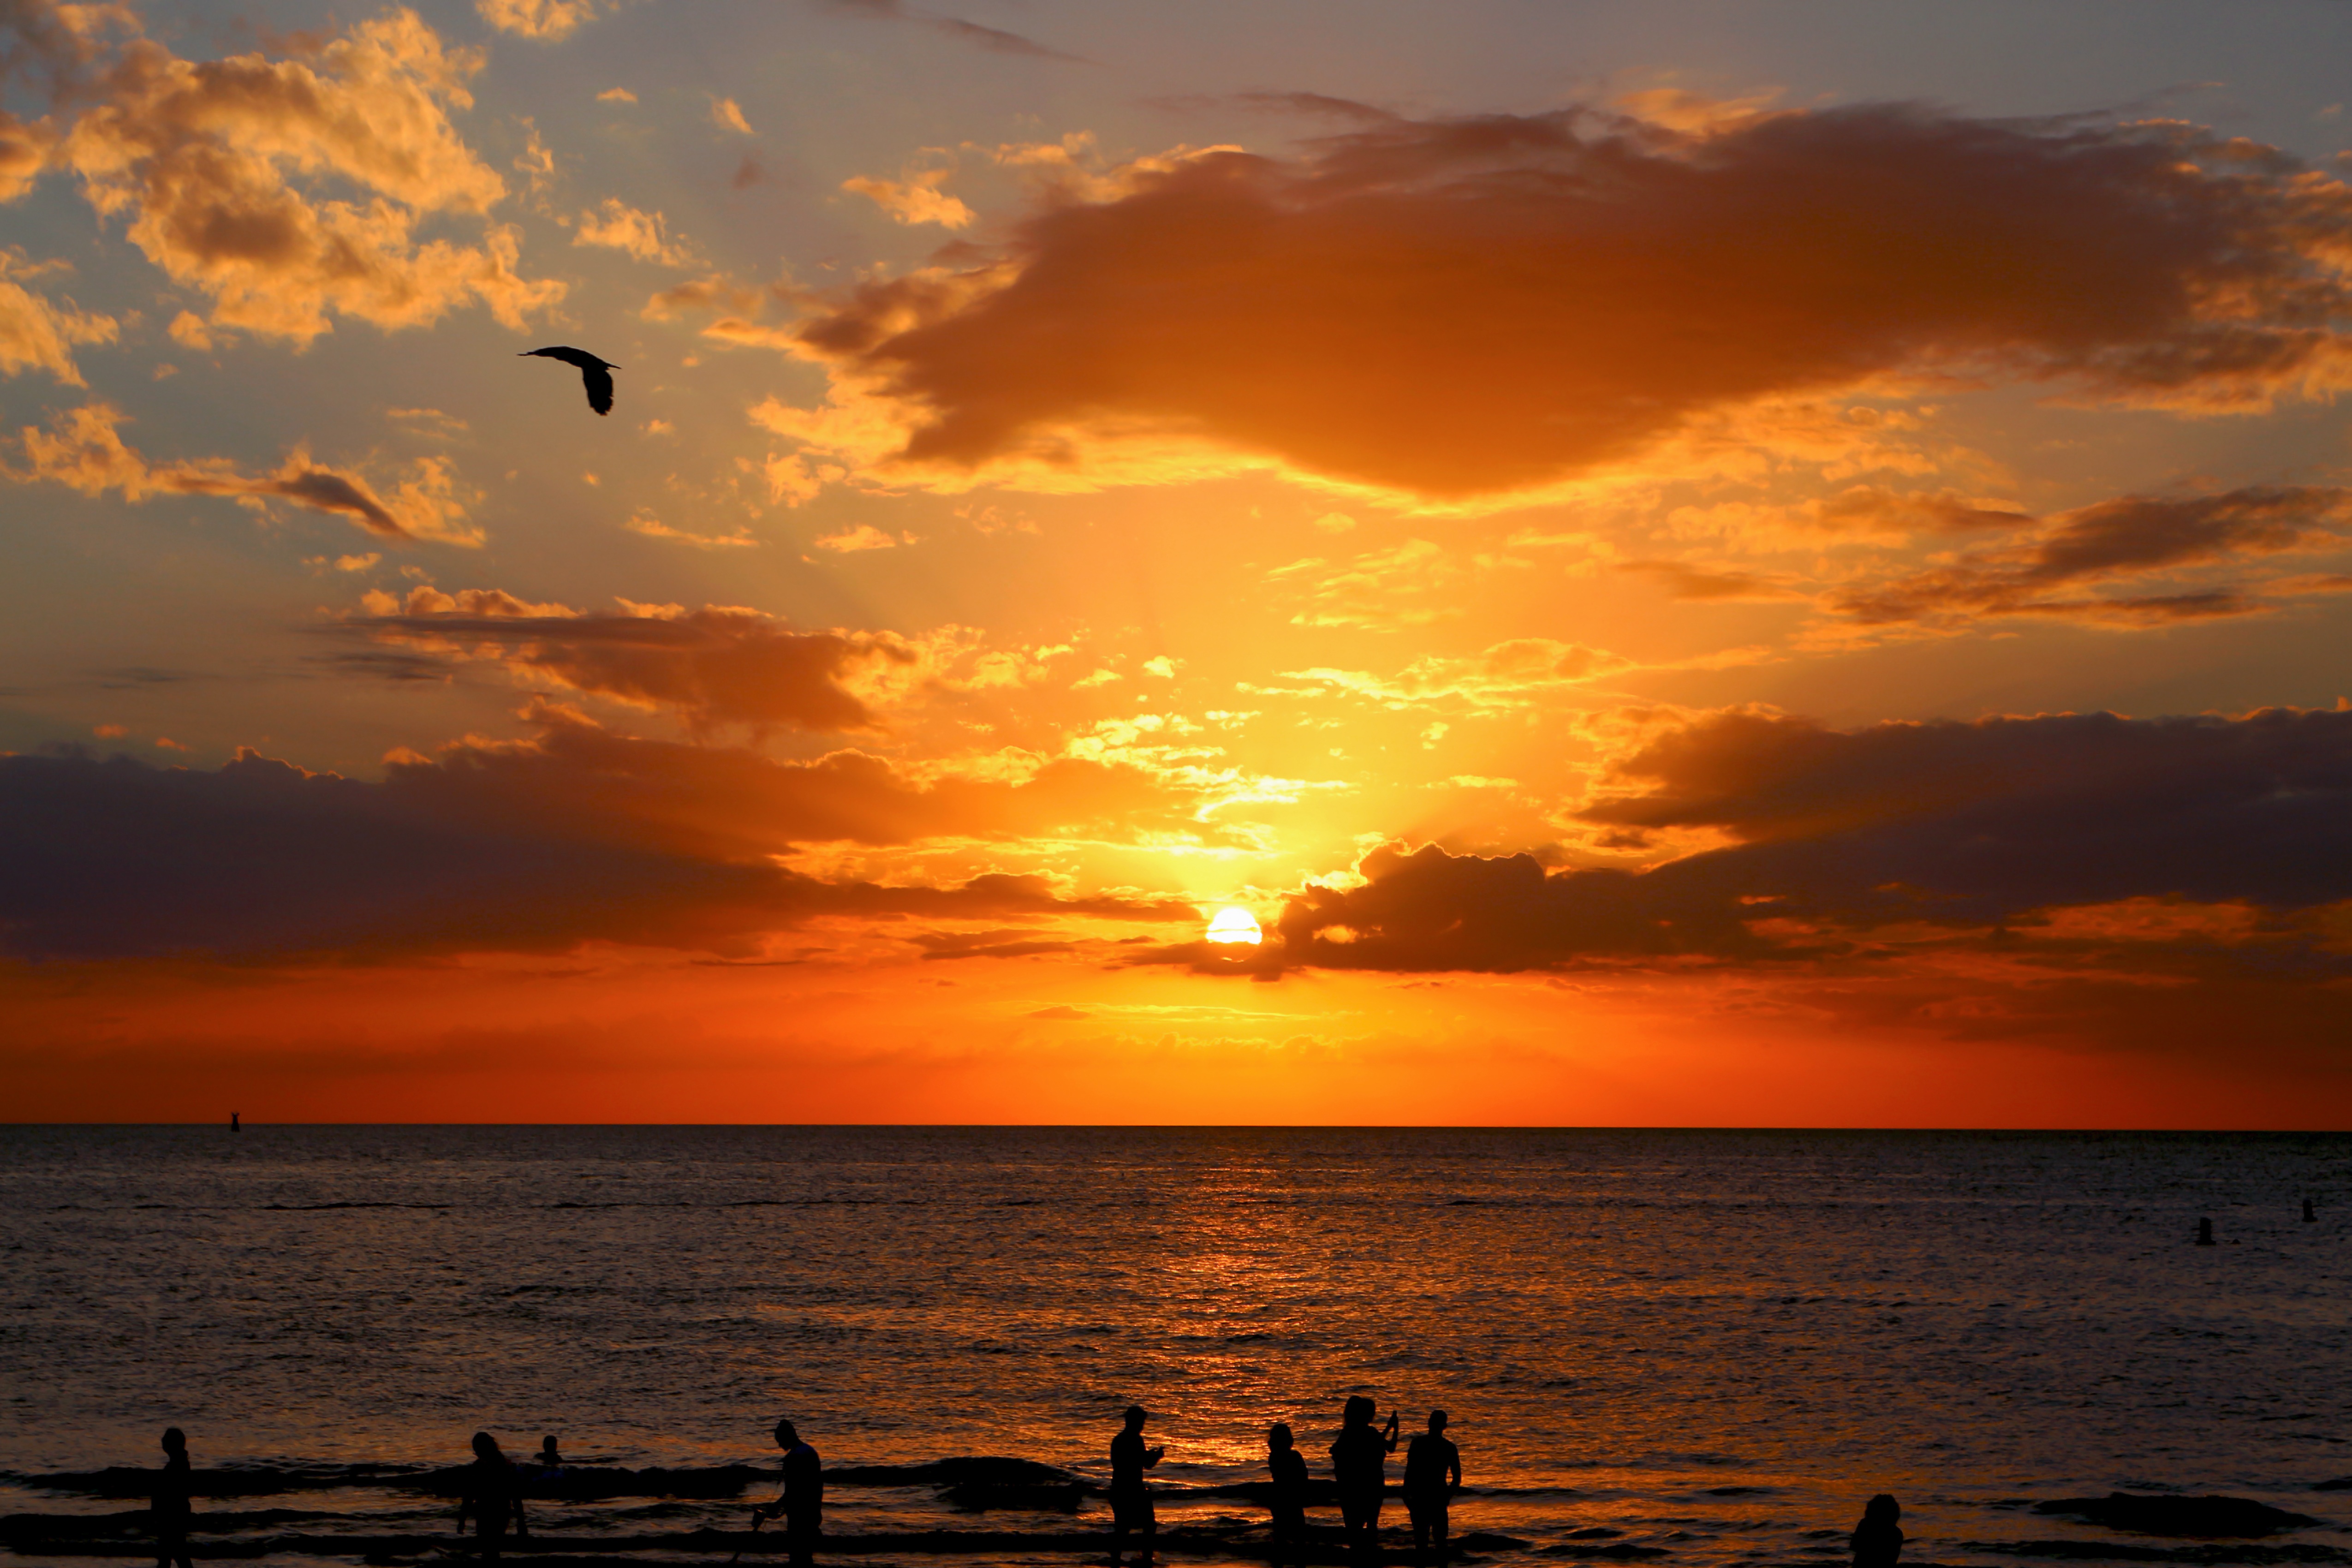
beach, landscape, sea, coast, water, nature, sand, ocean, horizon, silhouette, cloud, sky, sun, sunrise, sunset, morning, shore, dawn, summer, vacation, recreation, dusk, swim, evening, reflection, seascape, leisure, seashore, outdoors, fun, relaxation, backlit, pleasure, afterglow, red sky at morning